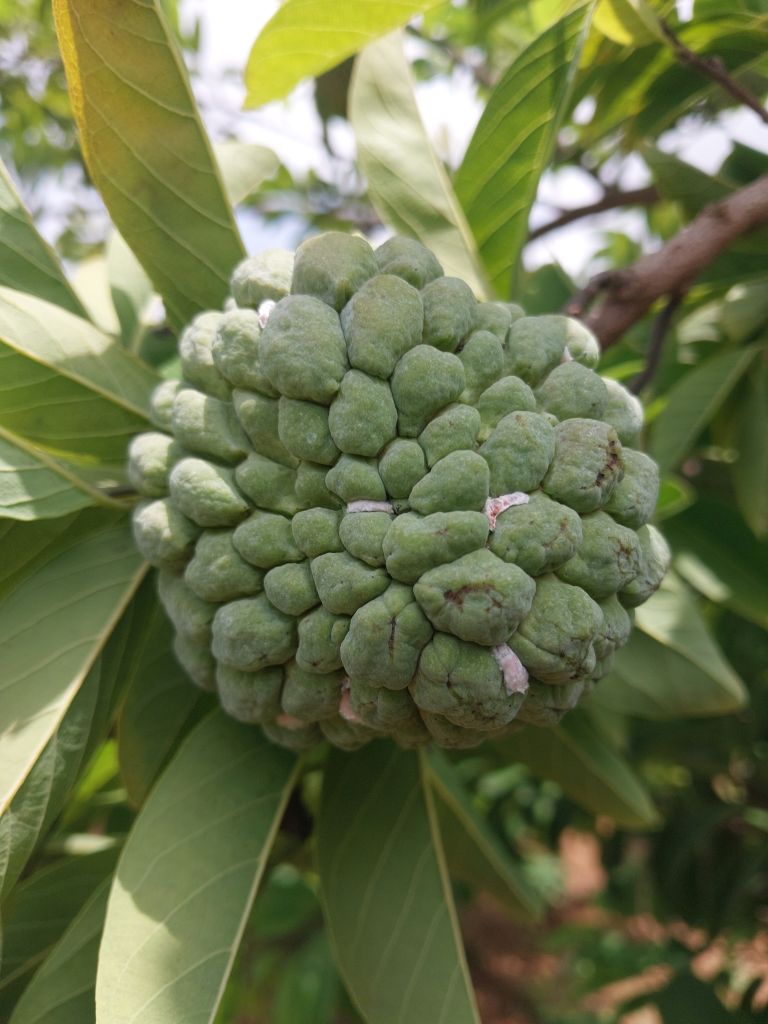
Disease label: Mealy Bug